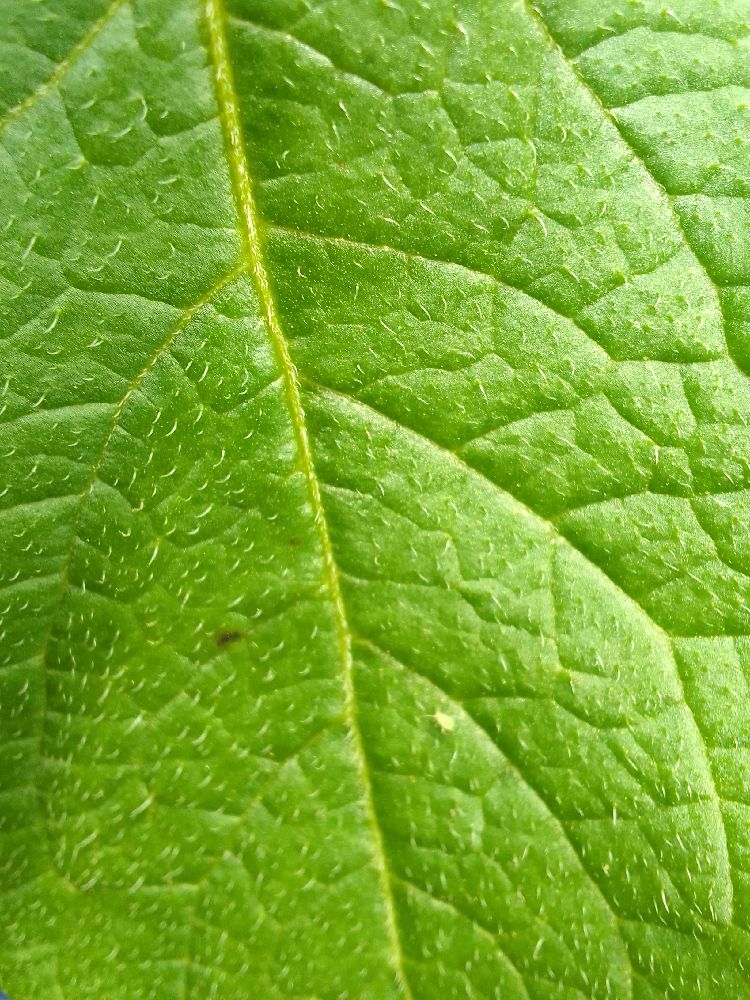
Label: Healthy